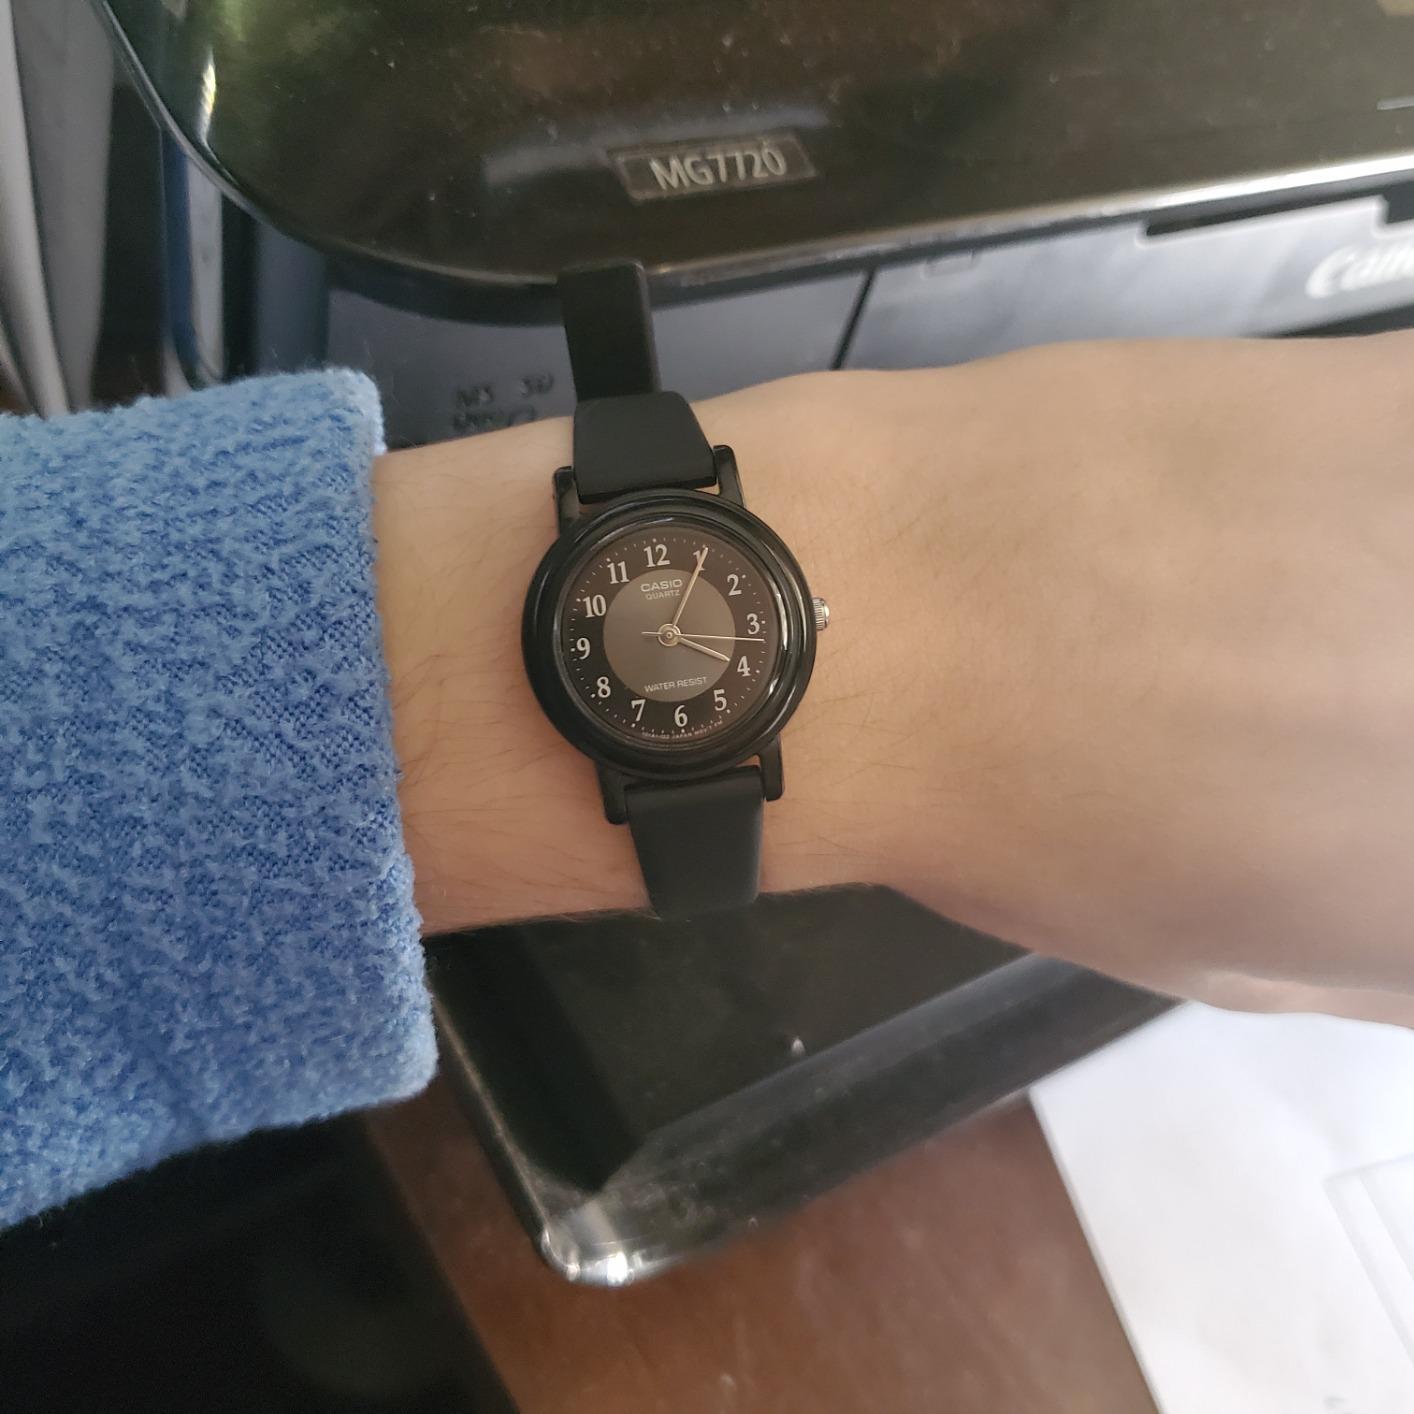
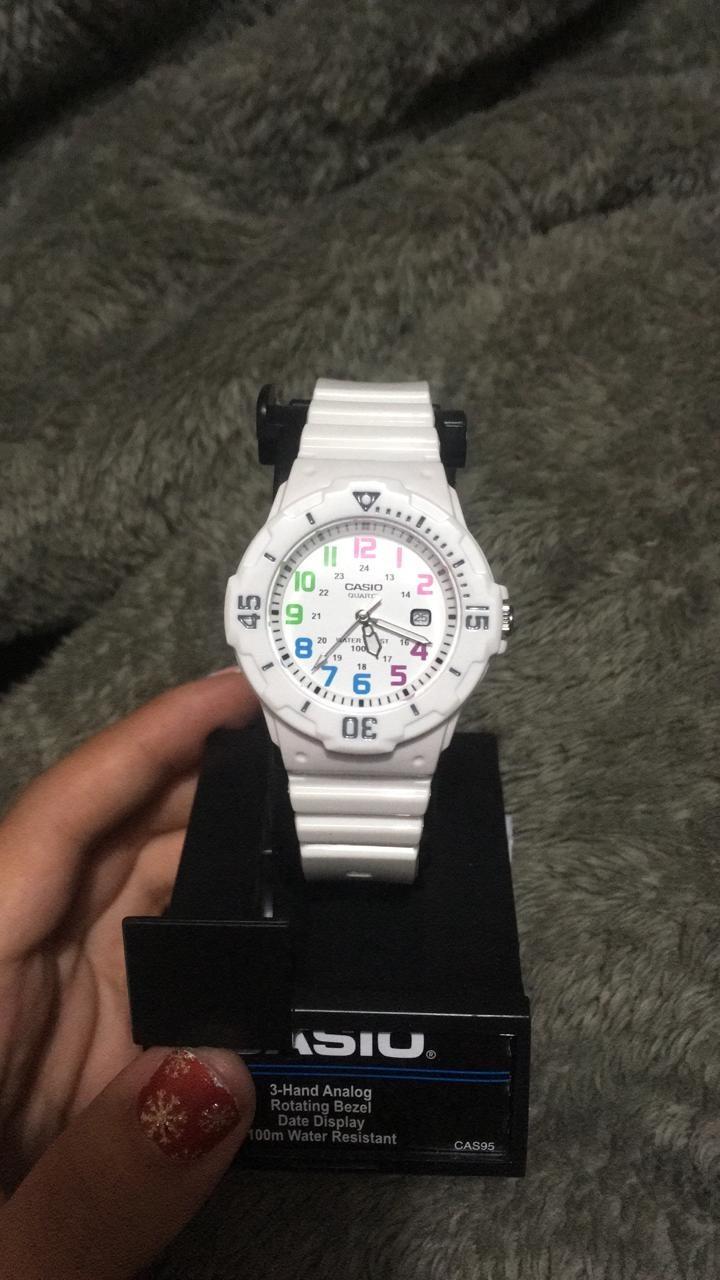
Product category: accessories_watch
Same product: no